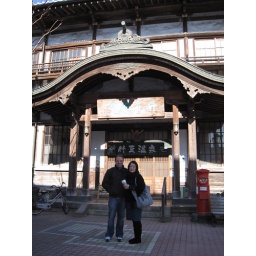
Posing in front of the bath house